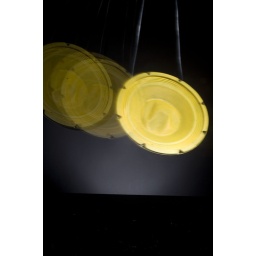
development of ideas in the studio. 2 lights, 1 persex table and a black backdrop.